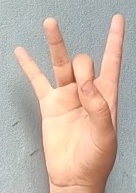
ASL sign: 8